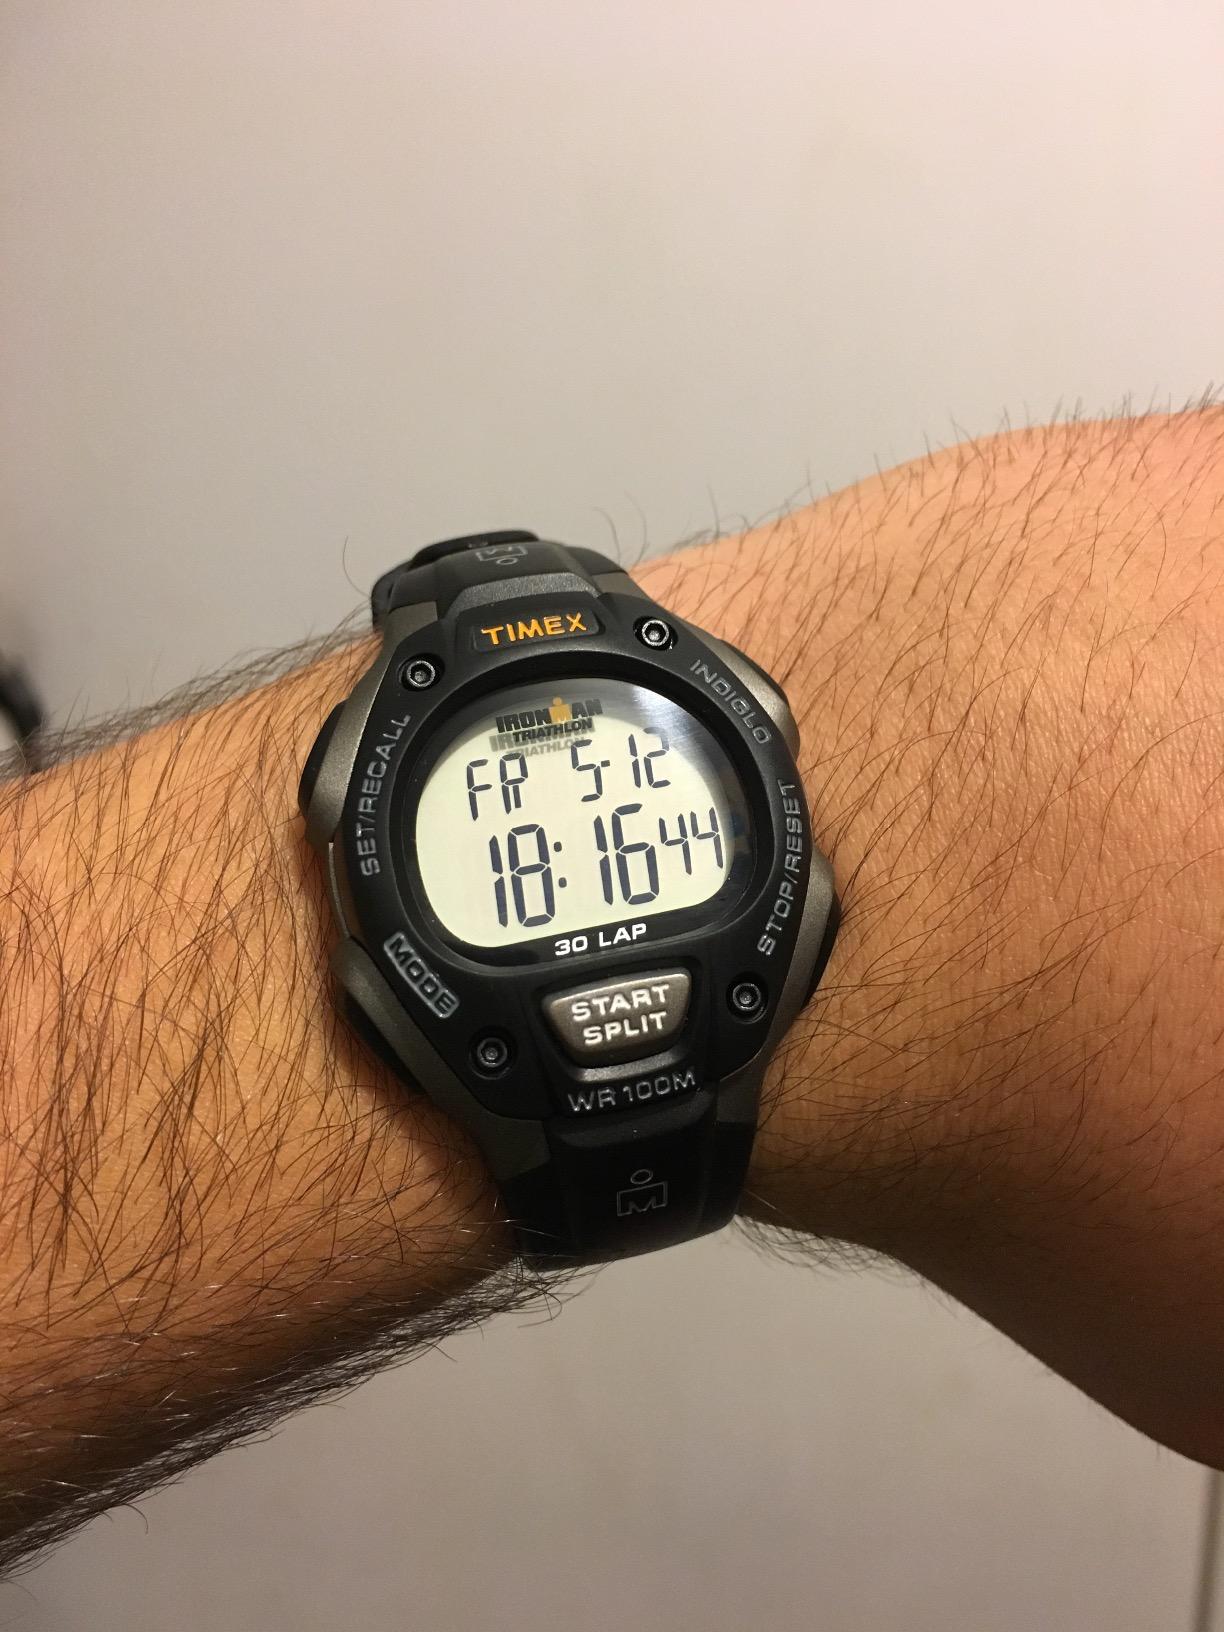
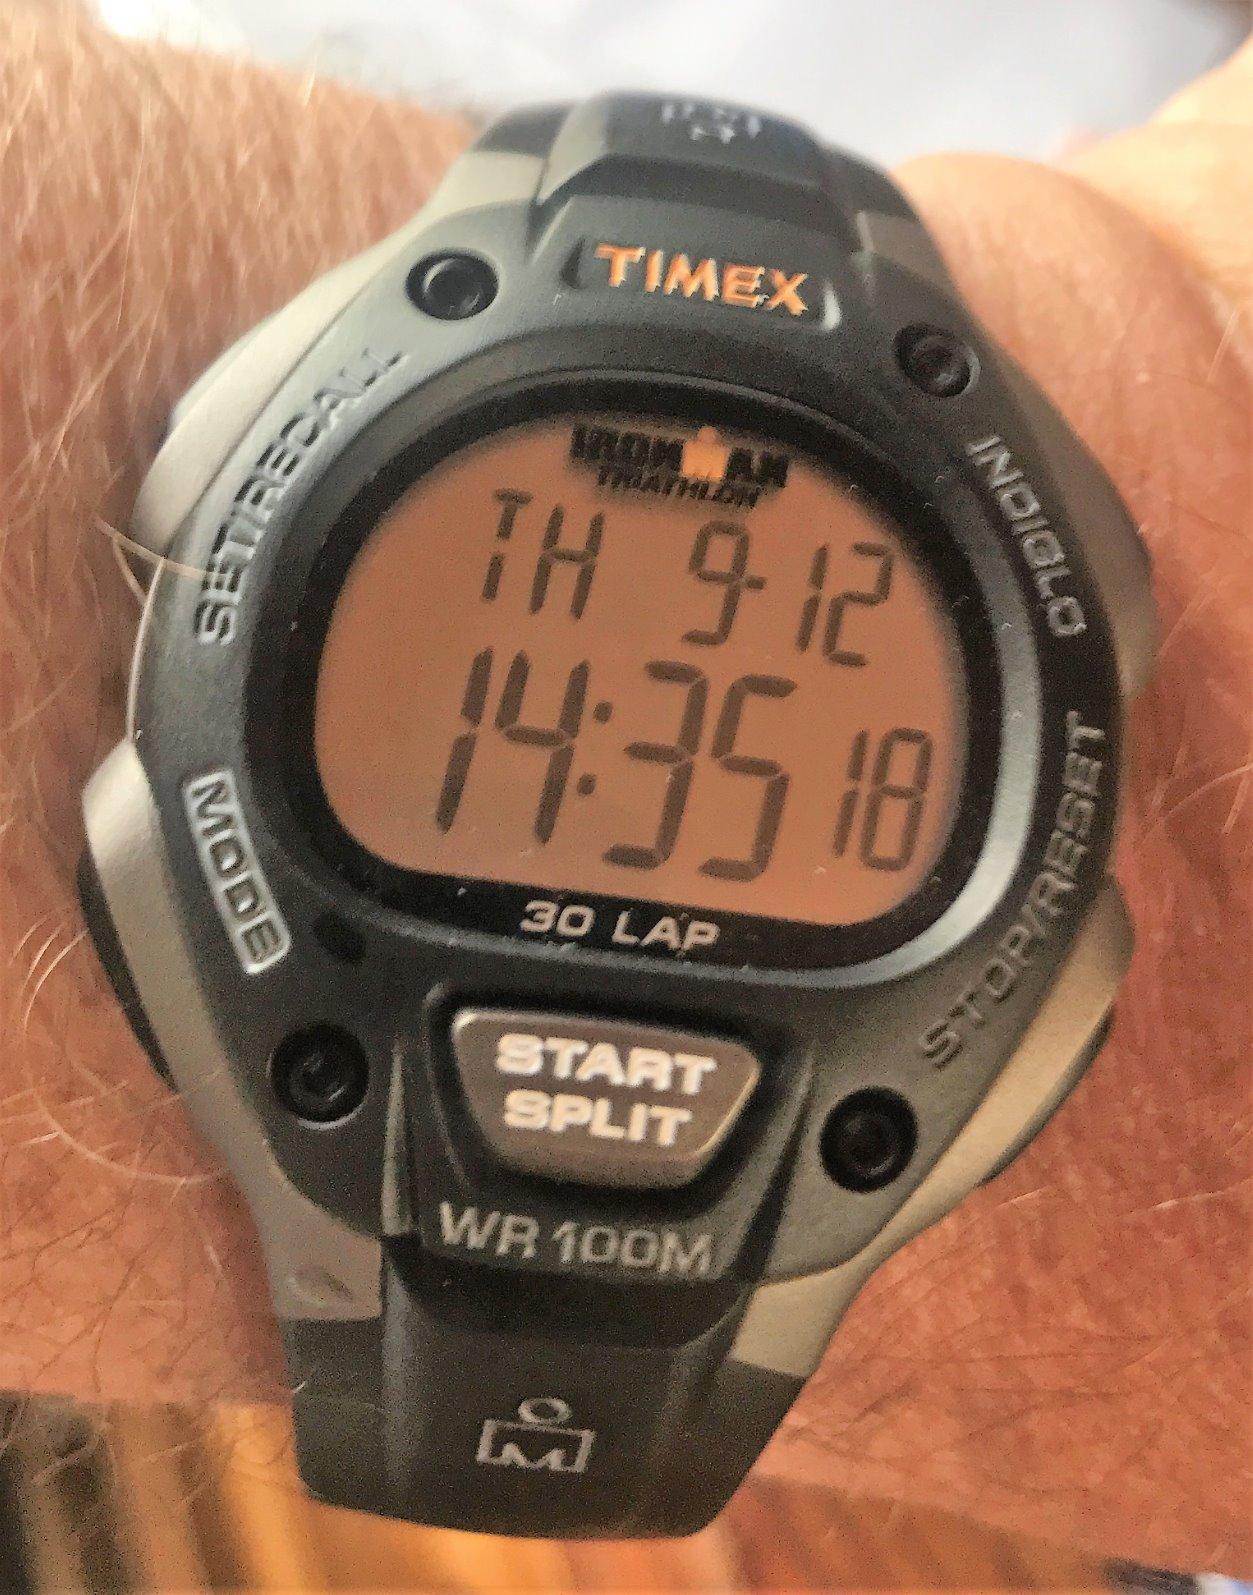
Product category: accessories_watch
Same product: yes